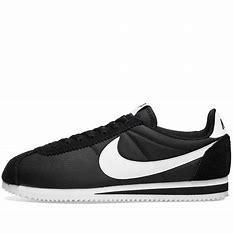
Brand: Nike
Model: Classic Cortez Nylon